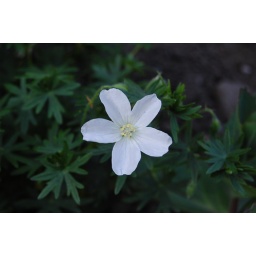
This plant has just this one flower in bloom at the moment, which is the more striking for it